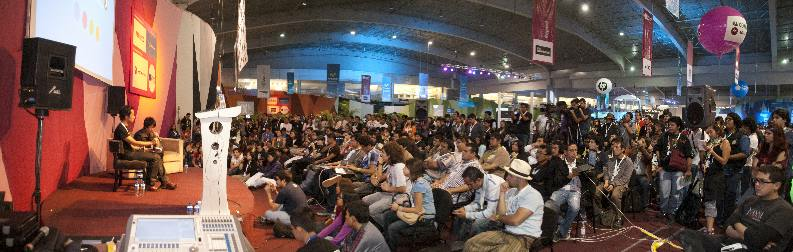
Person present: Yes